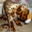
Label: leopard